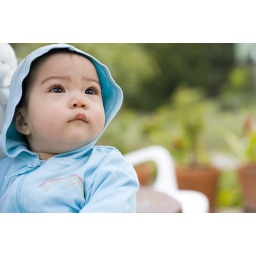
Watching birds in the sky